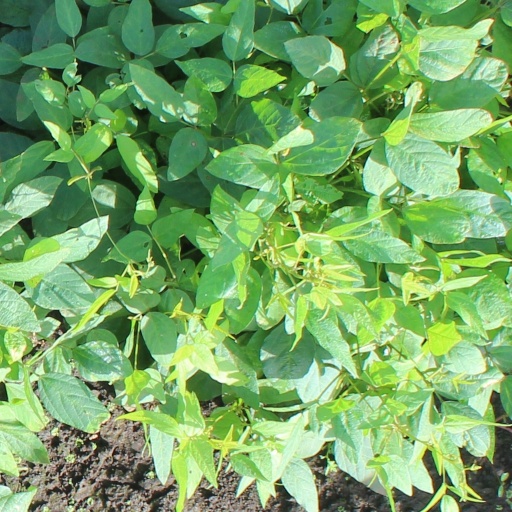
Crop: soybean